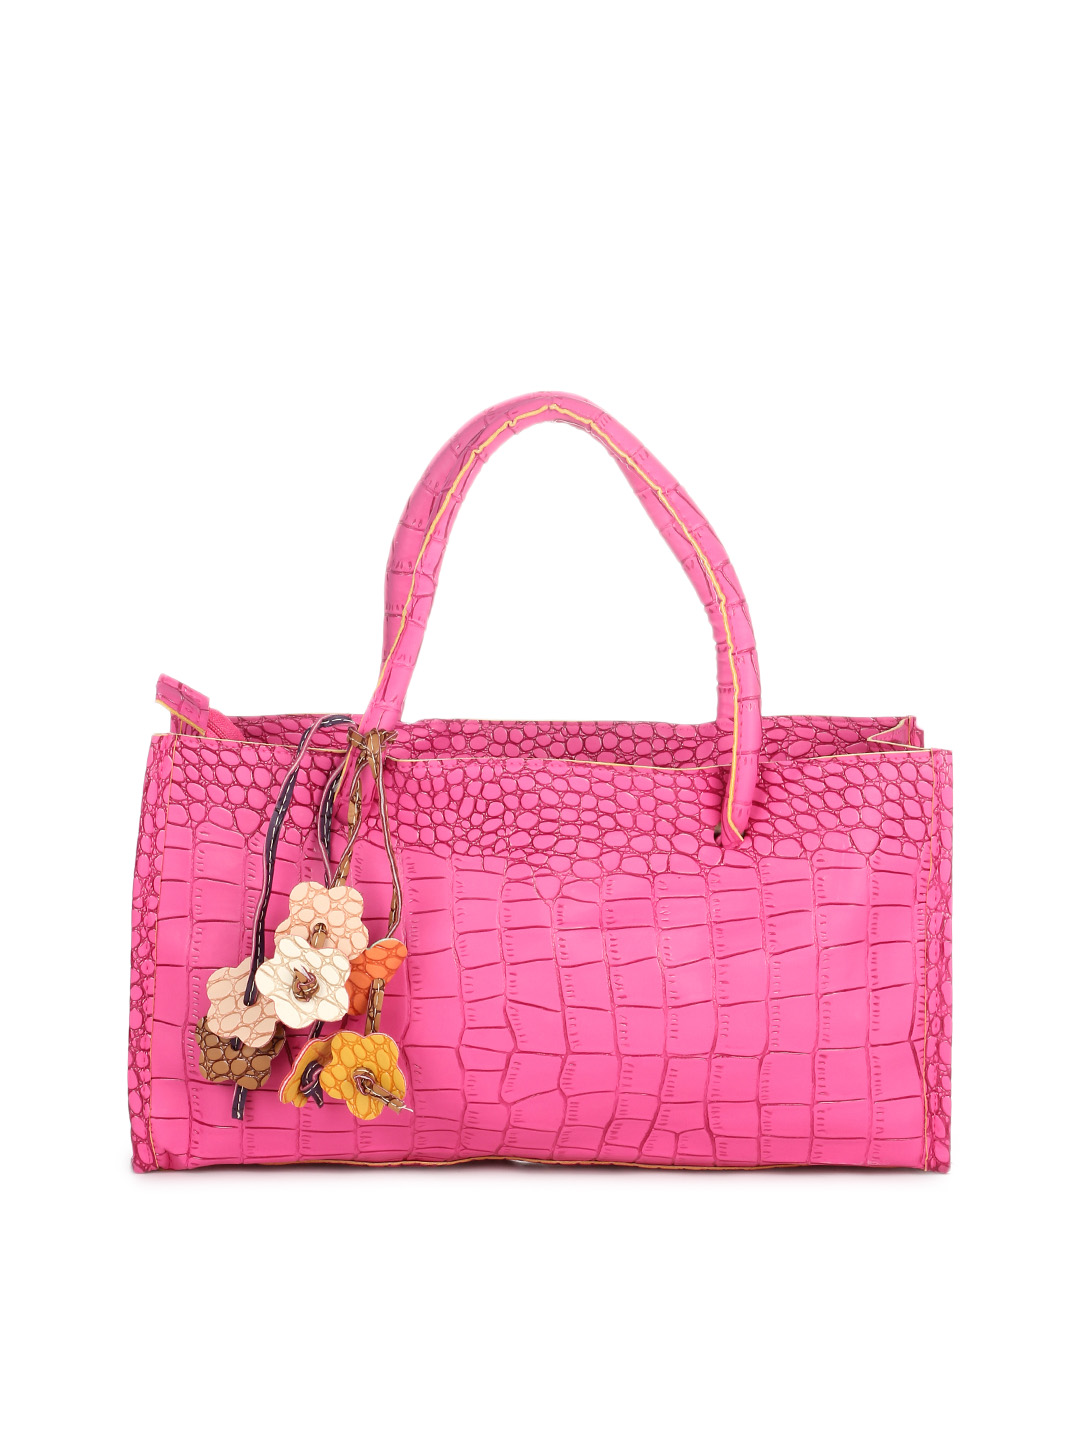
Kiara Women Pink Handbag
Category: Accessories / Bags / Handbags
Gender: Women
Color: Pink
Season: Summer 2012
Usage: Casual